Edward the Black Prince

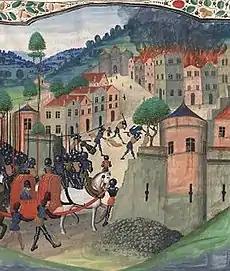
The siege of Limoges in 1370

When Prince Edward heard of the surrender of Limoges to the French, he swore "by the soul of his father" that he would have the place again and would make the inhabitants pay dearly for their treachery. He set out from Cognac with an army of about 4,000 men. Due to his sickness he was unable to mount his horse, and was carried in a litter. During the siege of Limoges, the prince was determined to take the town and ordered the undermining of its walls. On 19 September, his miners succeeded in demolishing a large piece of wall which filled the ditches with its ruins. The town was then stormed, with the inevitable destruction and loss of life.